Miniatures (Still)

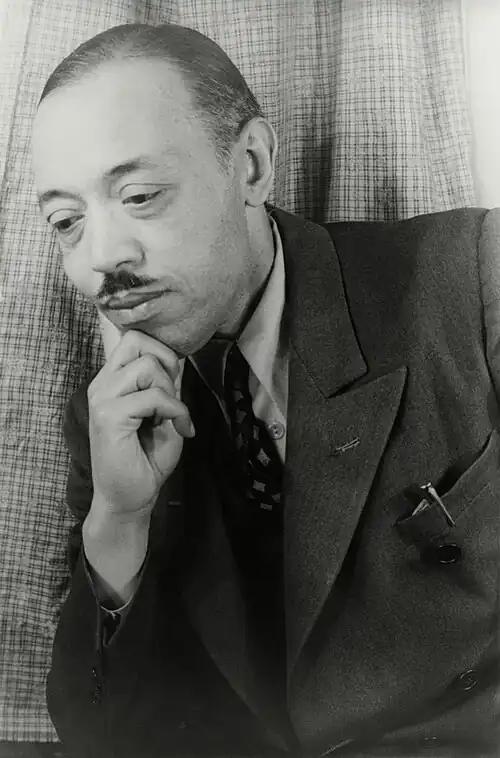
Photograph of William Grant Still in 1949 by Carl Van Vechten

Miniature is a musical composition in five movements composed in 1948 by American composer William Grant Still. The composition was originally created for trio (flute, oboe, and piano) and later, in 1963, was arranged for quintet (flute, oboe, bassoon, clarinet, and horn). The composition is approximately twelve minutes long.